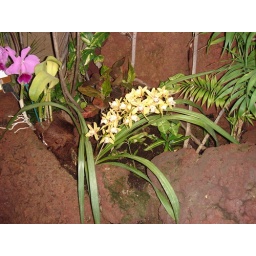
beautiful Orchids in the glass house